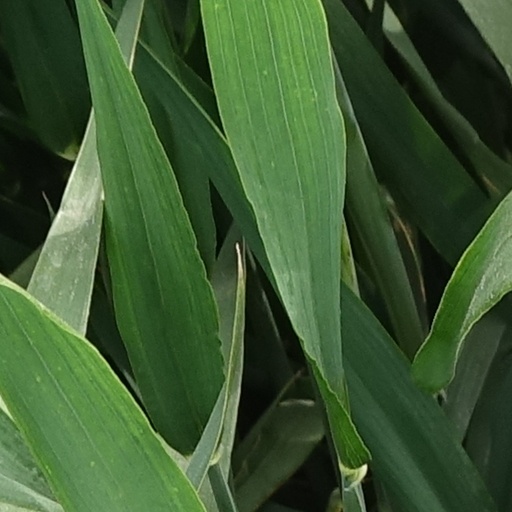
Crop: wheat